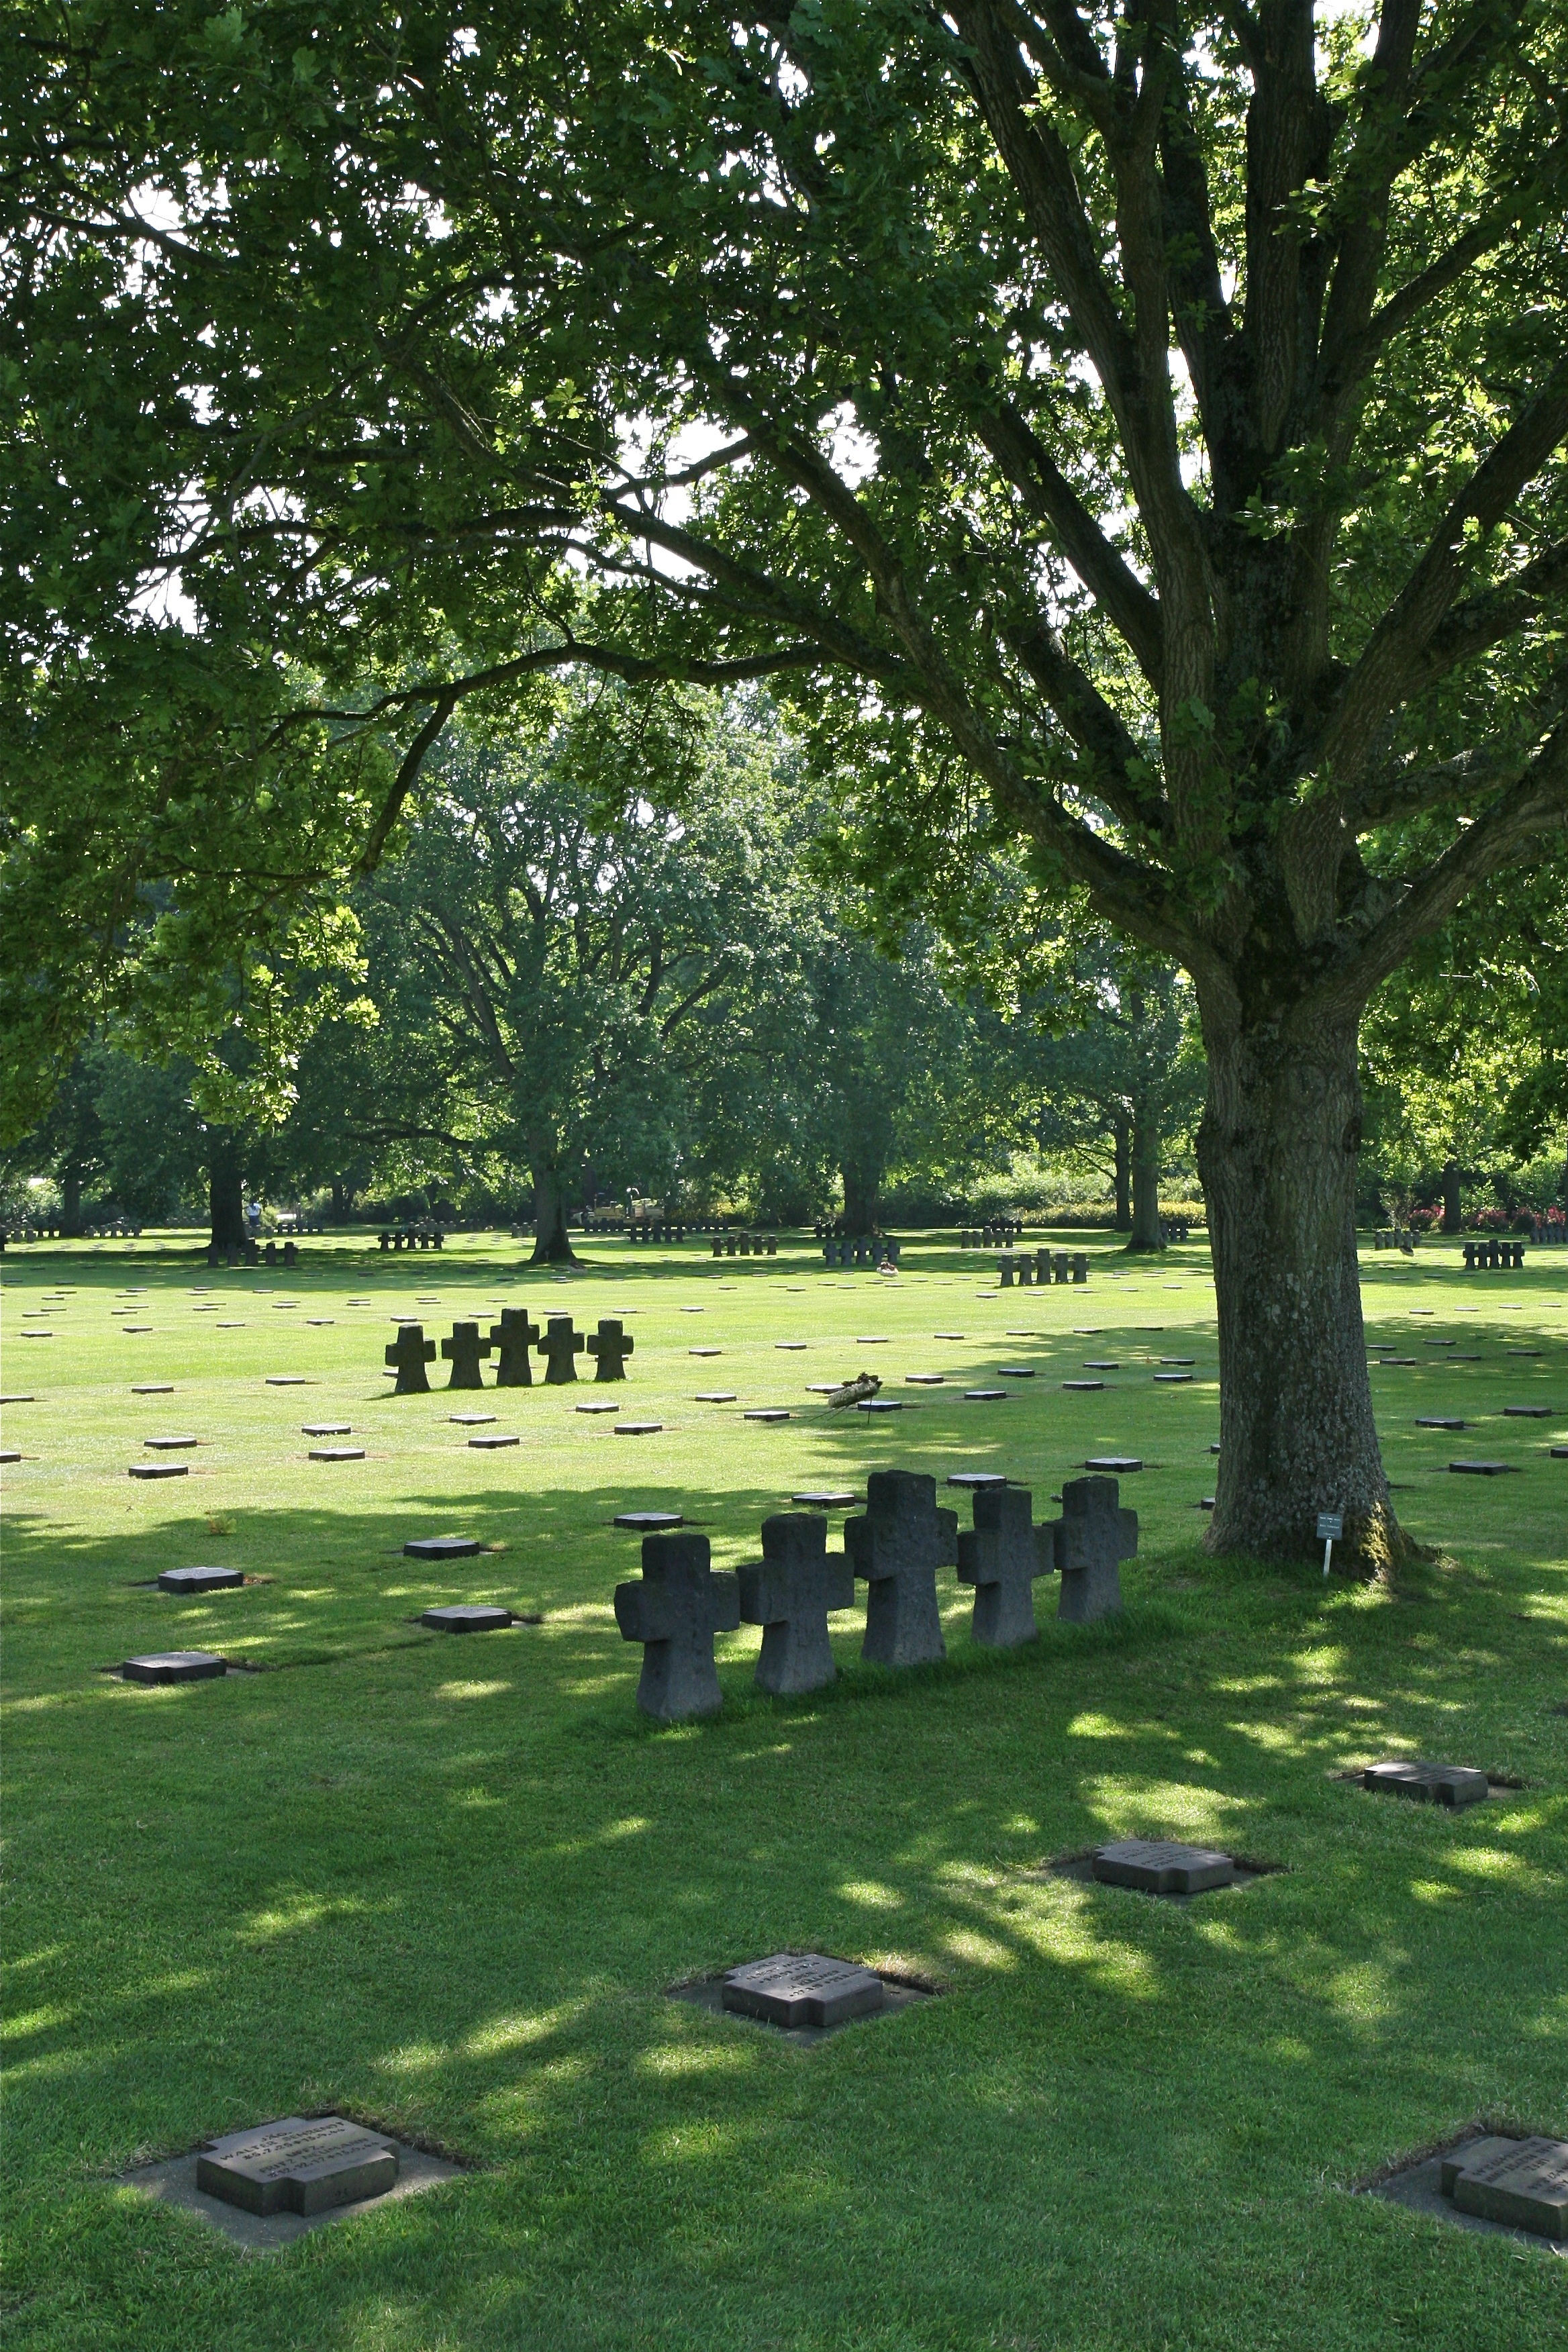
tree, grass, plant, lawn, meadow, leaf, recreation, green, pasture, park, backyard, botany, cross, cemetery, garden, normandy, woodland, yard, ecosystem, woody plant